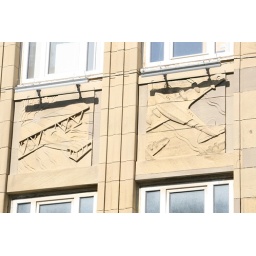
Stone detail on a building beside rigby road